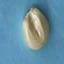
Maize quality: Good